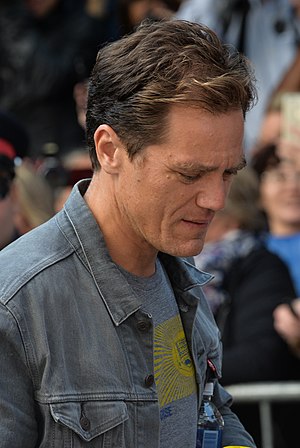
Michael Shannon
Michael Corbett Shannon er en amerikansk skuespiller og musiker. Han har været nomineret to gange til en Oscar for bedste mandlige birolle for sine præstationer i Revolutionary Road og Natdyr, yderligere tjene Screen Actors Guild Award- og Golden Globe Award-nomineringer for sin præstation i 99 Homes. Han modtog en Tony Award-nominering for bedste skuespiller i et skuespil for Long Day's Journey into Night.